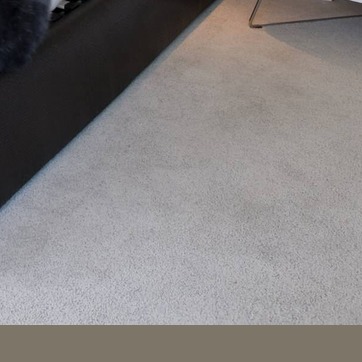
Material: carpet